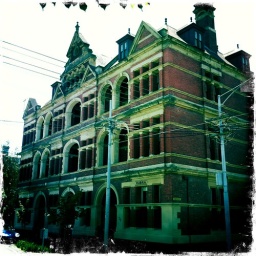
74 Hotham Street, East Melbourne. Family owned the central part of this building, ground floor to 4th floor in the 1890s.